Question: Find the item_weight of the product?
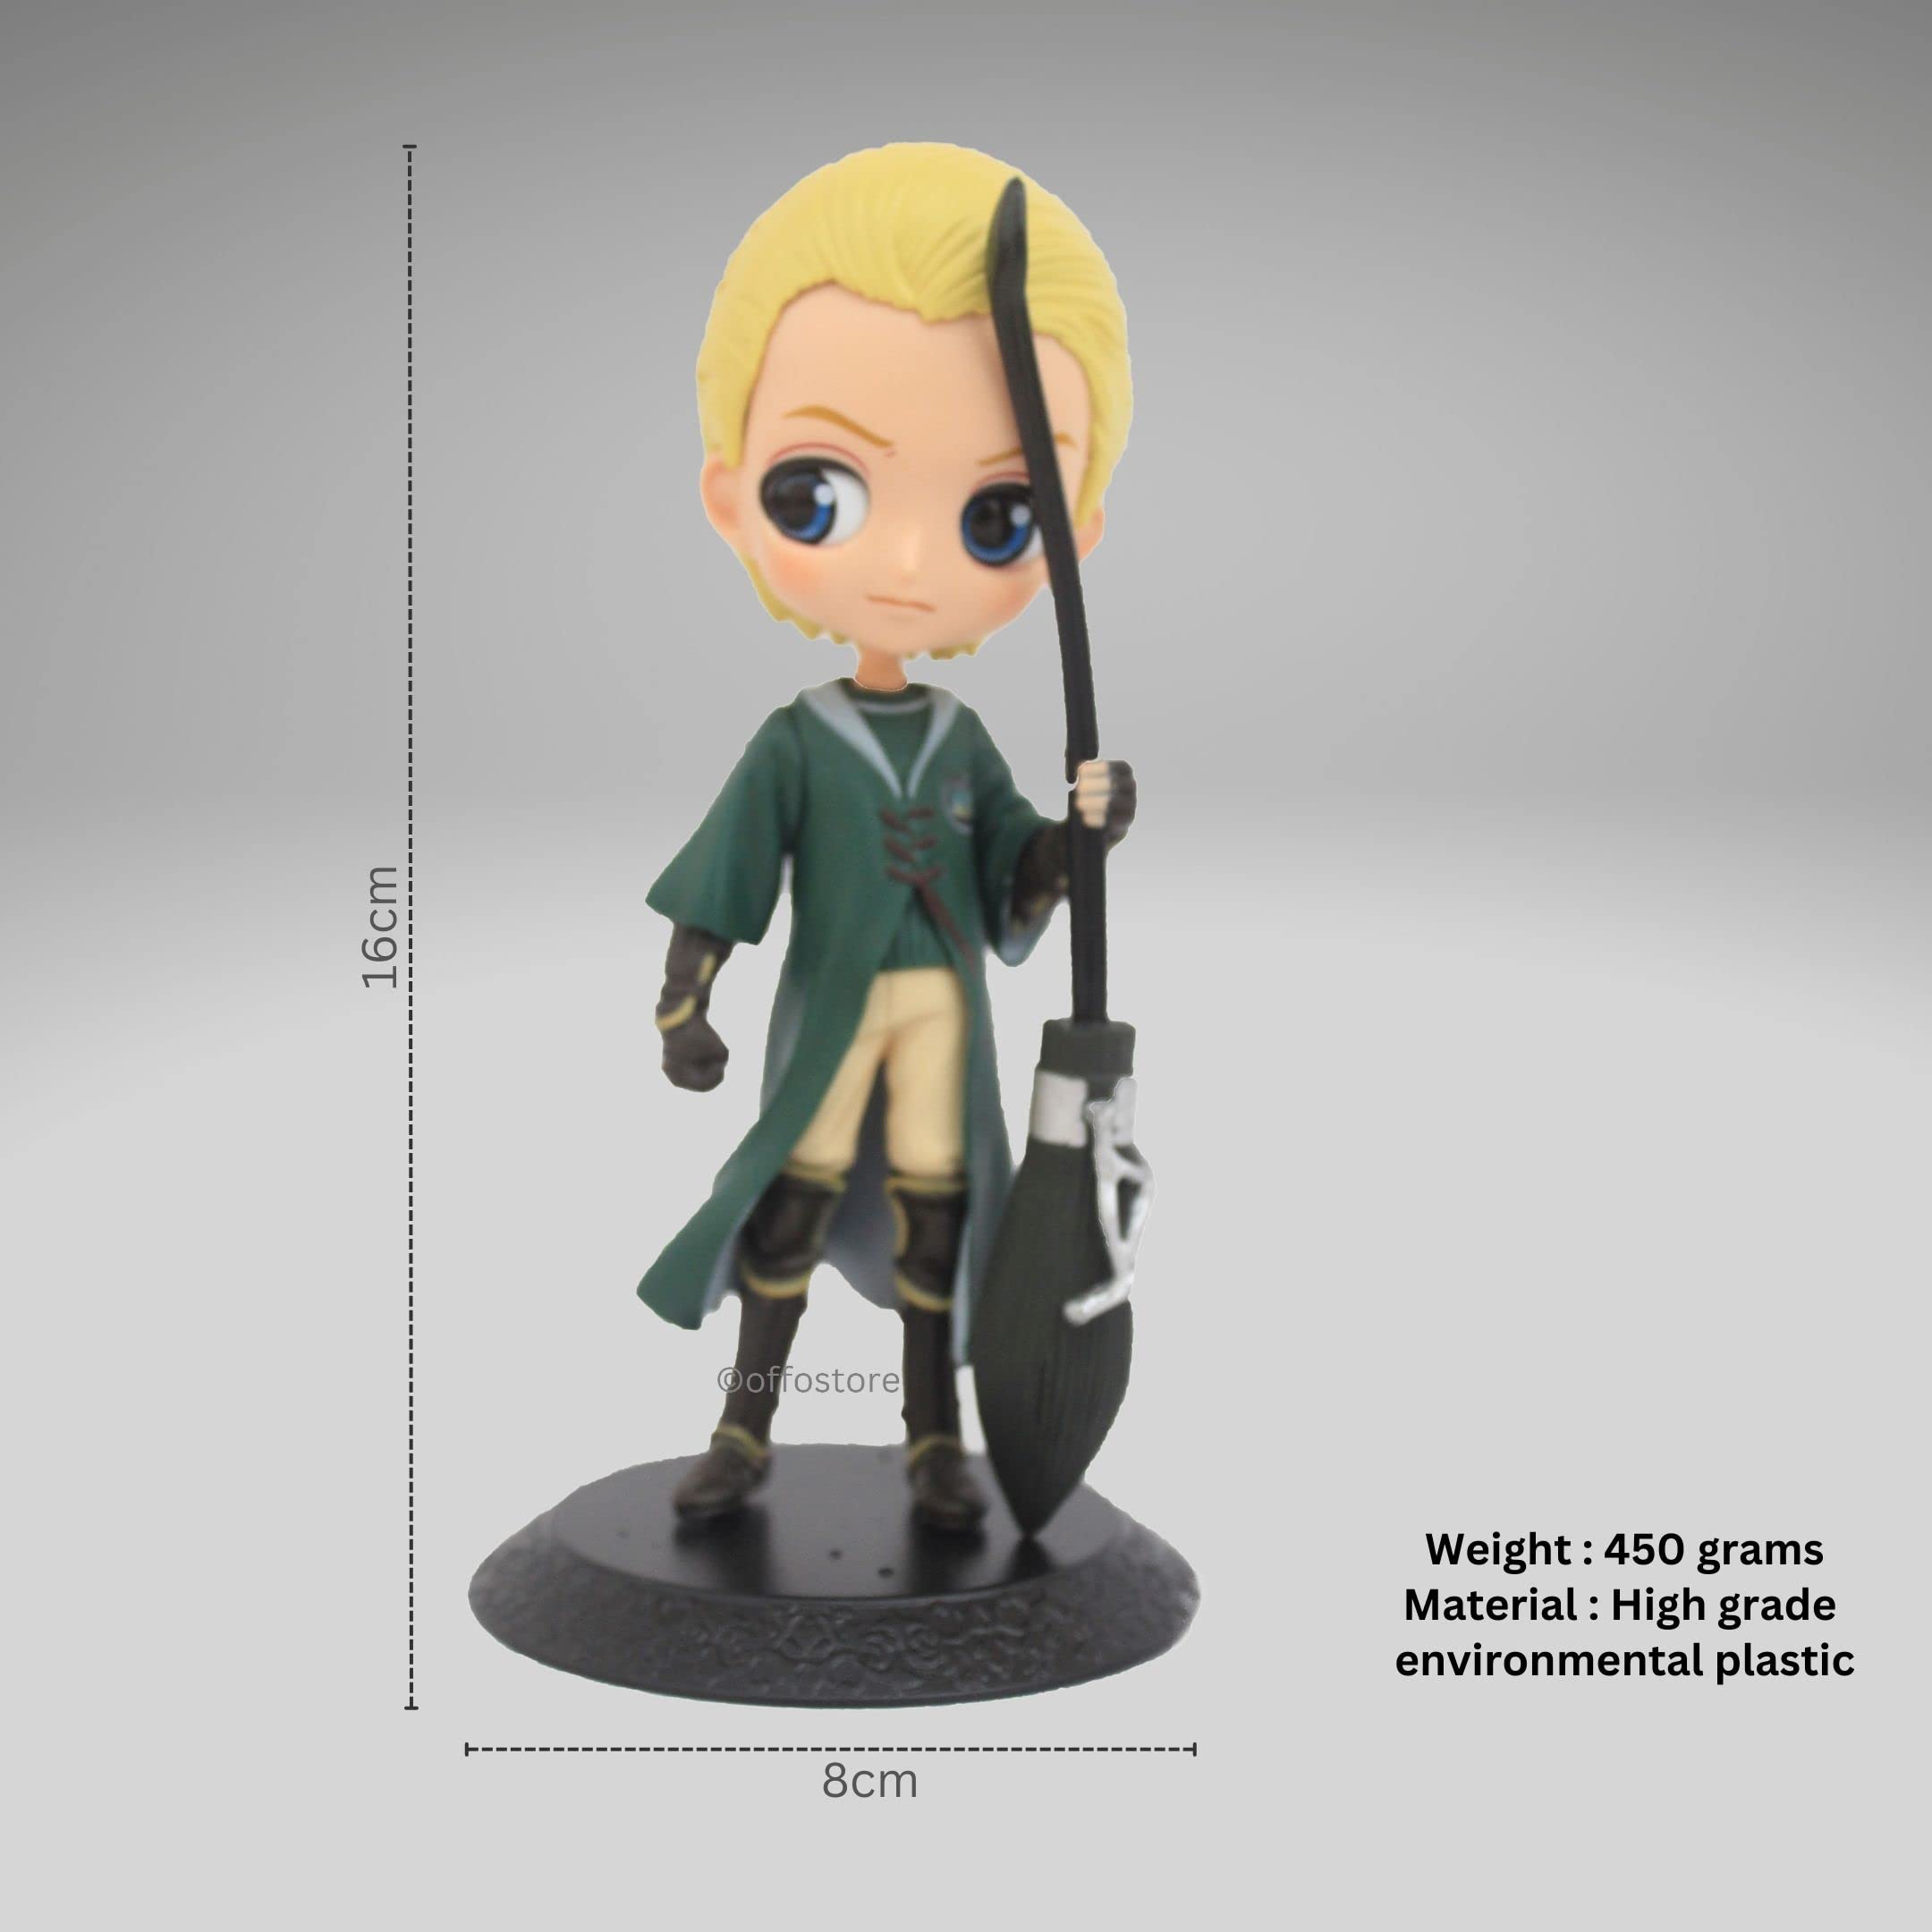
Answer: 450.0 gram